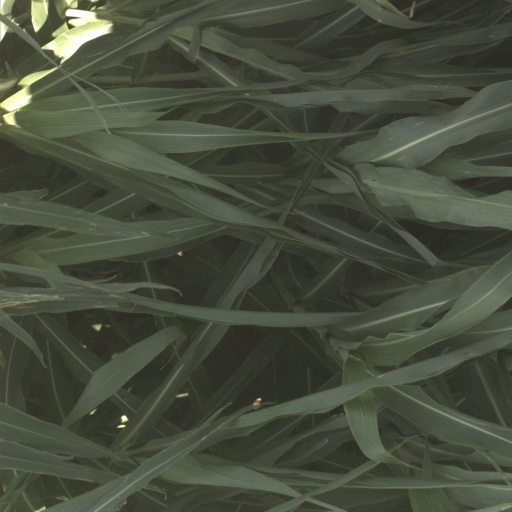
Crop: sorghum